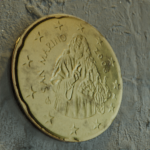
Coin value: 20cents
Country: sm
Edition: 20cen